Johann Rudolf Tschiffeli

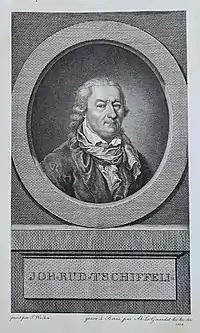
Portrait of Tschiffeli, engraving by Abraham-Louis Girardet from 1808 after a painting by Tiberius Wocher

Johann Rudolf Tschiffeli (16 December 1716 - 15 January 1780) was a Swiss agronomist who founded the Economic Society of Berne in 1758. He was a wealthy merchant, economist and lawyer.